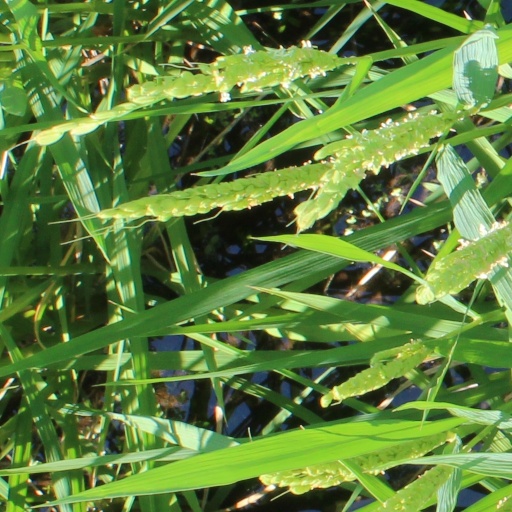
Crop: rice